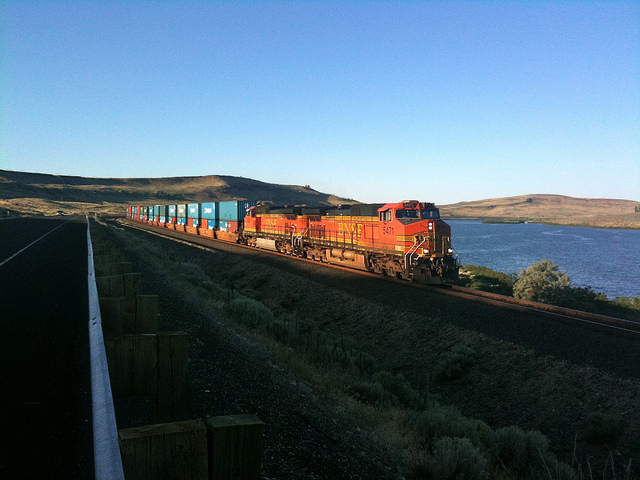
A freight train runs between a highway and a body of water.

A train loaded with cargo is passing by a lake.

A locomotive train on a track by the side of a body of water and hills in the distance.

Freight train moving between a road and a lake

A train that is going through some grass.